Michael McNulty

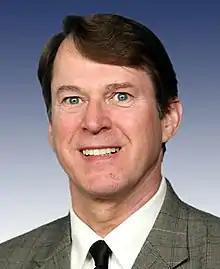
Official portrait, 110th Congress

Michael Robert McNulty (born September 16, 1947) is a retired American politician from the U.S. state of New York. He served in the United States House of Representatives from 1989 to 2009 representing New York's Capital District and was chairman of the House Subcommittee on Social Security in the 110th Congress.